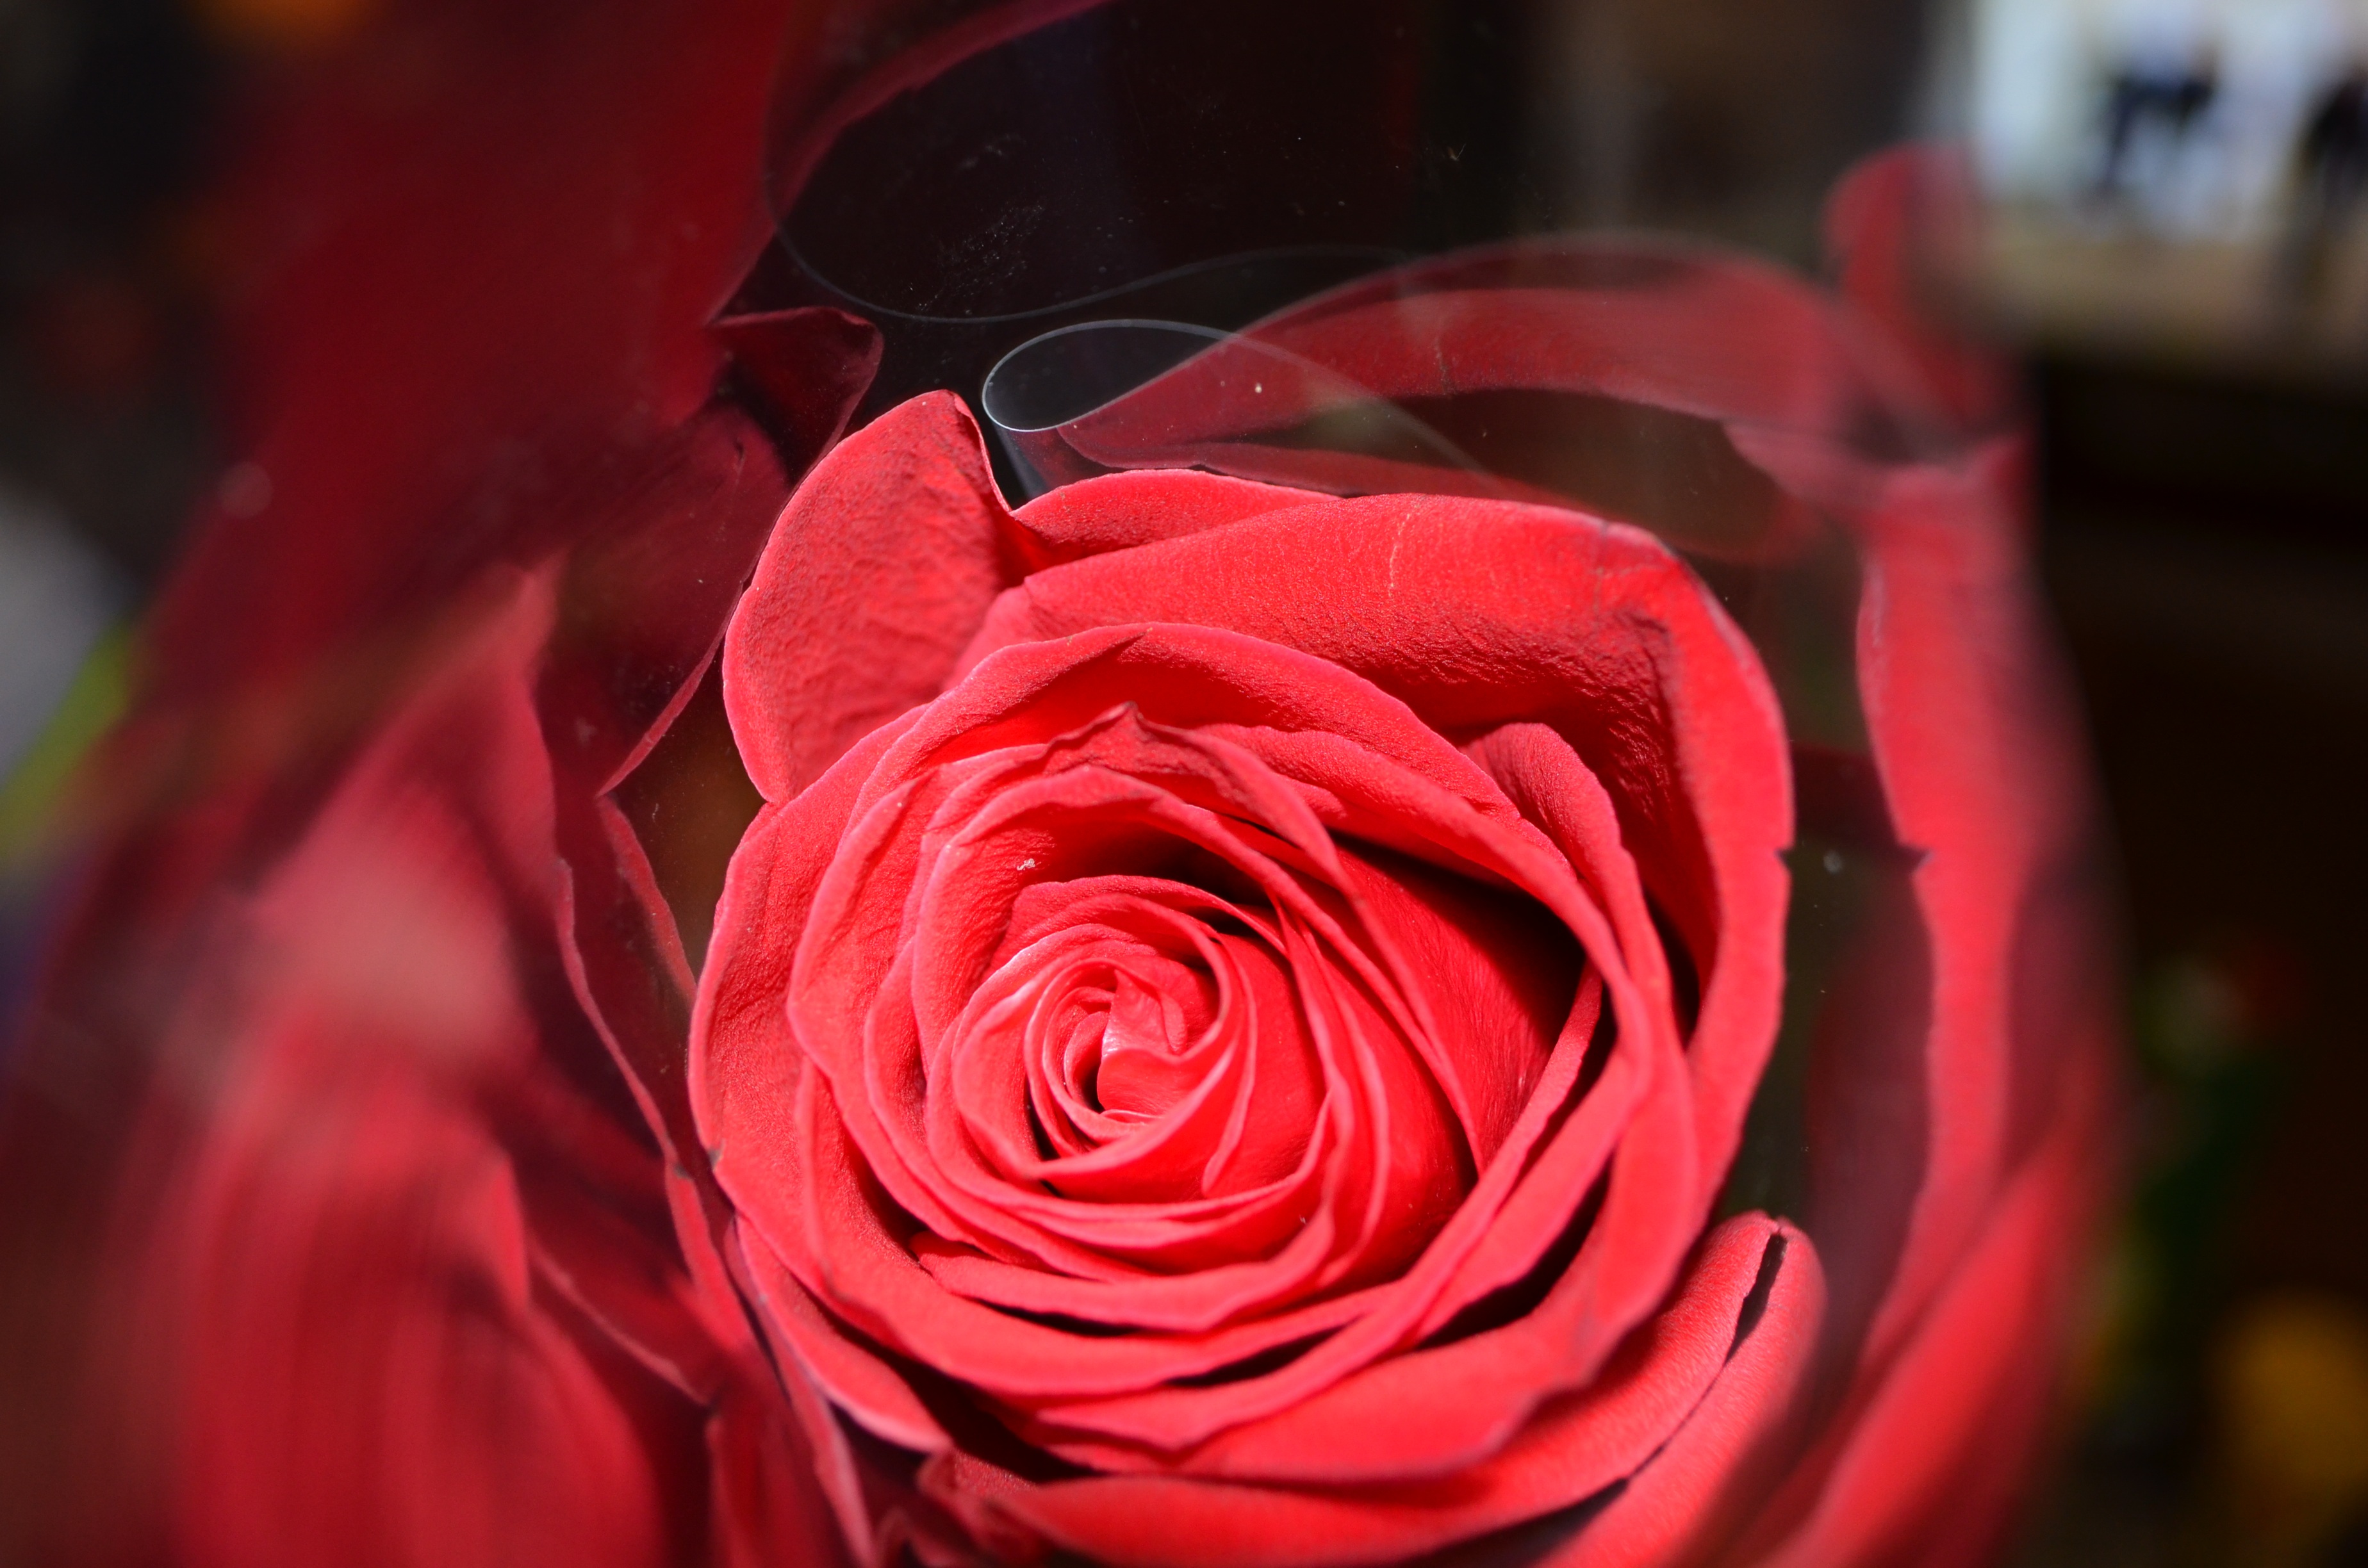
plant, flower, petal, rose, red, pink, red rose, close up, roses, floristry, macro photography, beautiful flower, flowering plant, garden roses, rose family, nicely, red roses, one rose, land plant